Tankless water heating

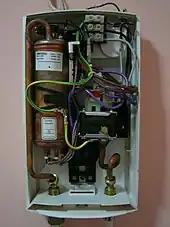
The inside of a hydraulically operated two-stage tankless heater, heated by single-phase electric power. The copper tank contains heating elements with 7.2 kW maximum power.

Tankless water heaters — also called instantaneous, continuous flow, inline, flash, on-demand, or instant-on water heaters — are water heaters that instantly heat water as it flows through the device, and do not retain any water internally except for what is in the heat exchanger coil unless the unit is equipped with an internal buffer tank. Copper heat exchangers are preferred in these units because of their high thermal conductivity and ease of fabrication. However, copper heat exchangers are more susceptible to scale buildup than stainless steel heat exchangers.